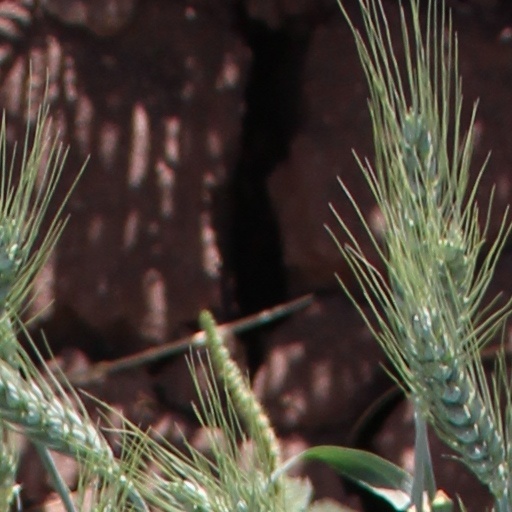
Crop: wheat